Brick

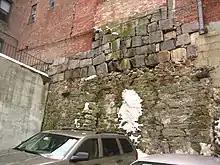
This wall in Beacon Hill, Boston, shows different types of brickwork and stone foundations

In many modern brickworks, bricks are usually fired in a continuously fired tunnel kiln, in which the bricks are fired as they move slowly through the kiln on conveyors, rails, or kiln cars, which achieves a more consistent brick product. The bricks often have lime, ash, and organic matter added, which accelerates the burning process.